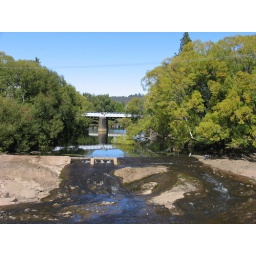
The Deloraine weir and train bridge over (the drought ridden remnants of) the Meander River.